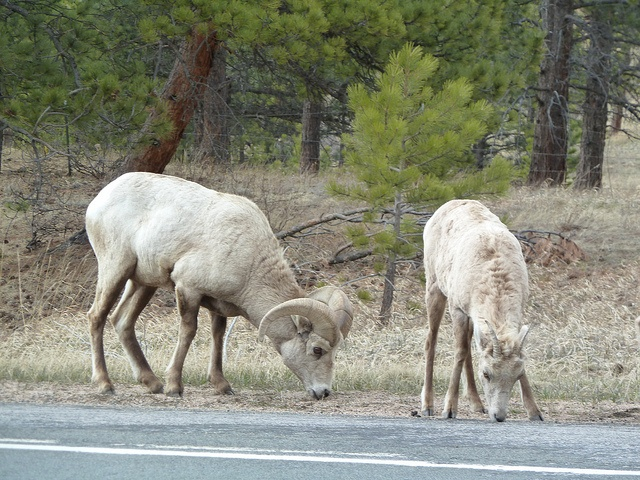
The two sheep are eating near the road.
a couple of goats are standing by the side of the road
two white animals a road and some trees
Two sheep are looking for food on the side of the road.
A couple of goats standing on the side of a road.